Lippe-Biesterfeld

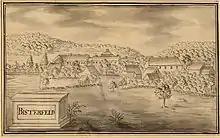
Biesterfeld estate in 1764

The branch of Lippe-Biesterfeld was founded by count Jobst Herman (1625–1678), youngest son of count Simon VII of Lippe-Detmold. He received Biesterfeld with parts of the former county of Schwalenberg, as a "paragium". From the Lippe-Biesterfeld branch the line of Lippe-Weissenfeld was separated in 1734. Both, Biesterfeld and Weissenfeld were so-called "paragiums" (non-sovereign estates of a cadet-branch) of the ruling House of Lippe. Jobst Herman built the manor of Biesterfeld around 1660. Frederick Charles Augustus, Count of Lippe, moved the comital brewery from Schwalenberg to Biesterfeld in 1740. However, both the lands of Lippe-Biesterfeld and Lippe-Weissenfeld were ceded and sold to the princely line of Lippe-Detmold on 24 May 1762. Frederick Charles Augustus preferred to live in a hunting lodge in the Sachsenwald forest, near Hamburg, named after him, Friedrichsruh, the current home of the Princes of Bismarck.